Outline of Hong Kong

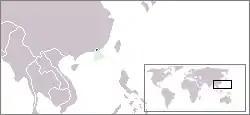
The location of Hong Kong

The following outline is provided as an overview of and topical guide to Hong Kong: